Gemünden (Main) station

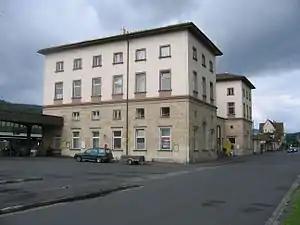
Gemünden station, street side

Gemünden (Main) station is a station in the town of Gemünden am Main in the Main-Spessart district of the German state of Bavaria on the Flieden–Gemünden railway. It was opened on 1 October 1854. The station is classified by Deutsche Bahn (DB) as a category 4 station.